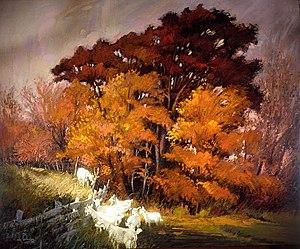
Octobre pour la chèvrerie, tableau peint en 1982 par André L'Archevêque (huile, 101,6 cm x 122 cm).
André L’Archevêque, né le 12 avril 1923 à Montréal, mort le 7 mai 2015 à Laval, est un peintre et illustrateur québécois.